Cary Grant

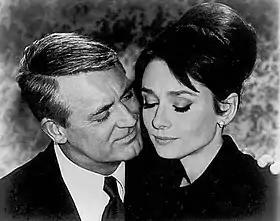
Grant and Audrey Hepburn in "Charade" (1963)

After making a brief cameo appearance opposite Claudette Colbert in "Without Reservations" (1946), Grant portrayed Cole Porter in the musical "Night and Day" (1946). The production proved to be problematic, with scenes often requiring multiple takes, frustrating the cast and crew. Grant next appeared with Ingrid Bergman and Claude Rains in the Hitchcock-directed film "Notorious" (1946), playing a government agent who recruits the American daughter of a convicted Nazi spy (Bergman) to infiltrate a Nazi organization in Brazil after World War II. During the course of the film Grant and Bergman's characters fall in love and share one of the longest kisses in film history at around two and a half minutes. Wansell notes how Grant's performance "underlined how far his unique qualities as a screen actor had matured in the years since "The Awful Truth"".